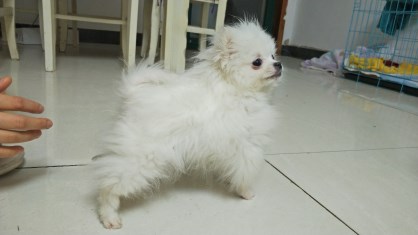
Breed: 1936-n000005-Pomeranian